Take Your Pills

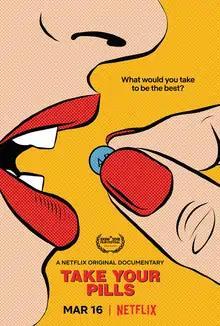
Poster

Take Your Pills is an hour-long American documentary from 2018, directed by Alison Klayman and produced by Motto Pictures and Netflix Studios. The documentary explores the positives and negatives of taking psychostimulant medications such as Adderall. The film is a series of interviews with college students and working adults who are prescribed stimulants for attention deficit hyperactivity disorder (ADHD), along with parents who touch on the difficulties of raising children with ADHD and interviews with professionals commenting on the use of stimulants.